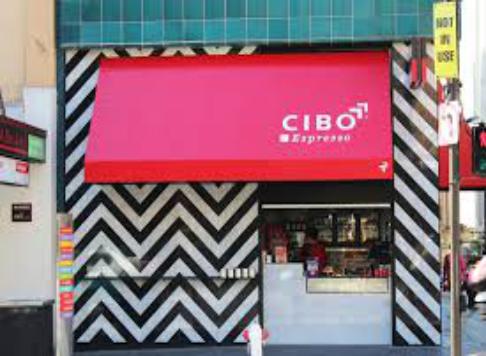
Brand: Cibo Espresso
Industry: Food